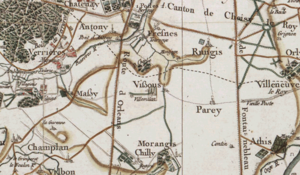
Carte de la région de Wissous (91) au XVIIe siècle par Cassini.
Wissous est une commune française située à environ quatorze kilomètres au sud-ouest de Paris dans le département de l'Essonne en région Île-de-France. La commune se situe à la frontière avec les Hauts-de-Seine et le Val-de-Marne.